Internal combustion engine

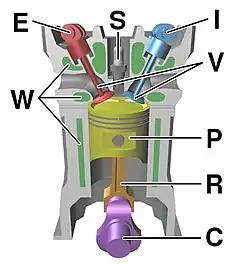
Diagram of a cylinder as found in an overhead cam 4-stroke gasoline engine:

An internal combustion engine (ICE or IC engine) is a heat engine in which the combustion of a fuel occurs with an oxidizer (usually air) in a combustion chamber that is an integral part of the working fluid flow circuit. In an internal combustion engine, the expansion of the high-temperature and high-pressure gases produced by combustion applies direct force to some component of the engine. The force is typically applied to pistons (piston engine), turbine blades (gas turbine), a rotor (Wankel engine), or a nozzle (jet engine). This force moves the component over a distance. This process transforms chemical energy into kinetic energy which is used to propel, move or power whatever the engine is attached to.